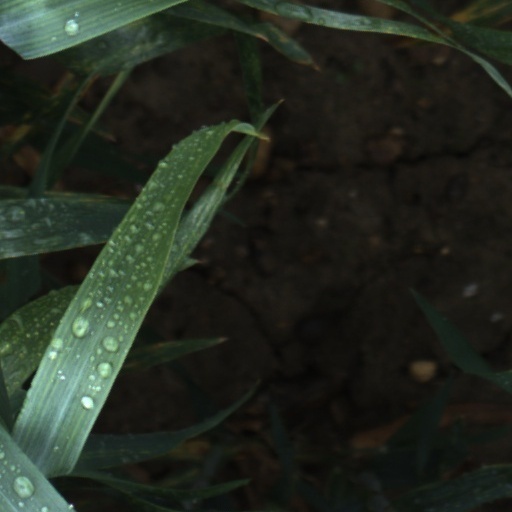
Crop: wheat